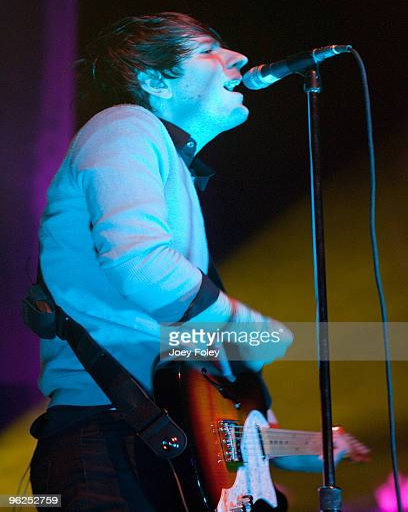
pop artist performs in a sold out concert